Crimes Act of 1825

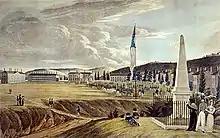
"Paul" held that a burglary at West Point "(depicted circa 1828)" could only be punished under the Assimilative Crimes Act pursuant to state statutes in force at the time of the Act's passage.

Building upon the Crimes Act of 1790, the 1825 Act created several new crimes applicable only to areas under exclusive federal jurisdiction—i.e. the District of Columbia, federal territories, and federal enclaves. Among these was the first federal Assimilative Crimes Act, which made the criminal laws of the surrounding states applicable to the federal enclaves.